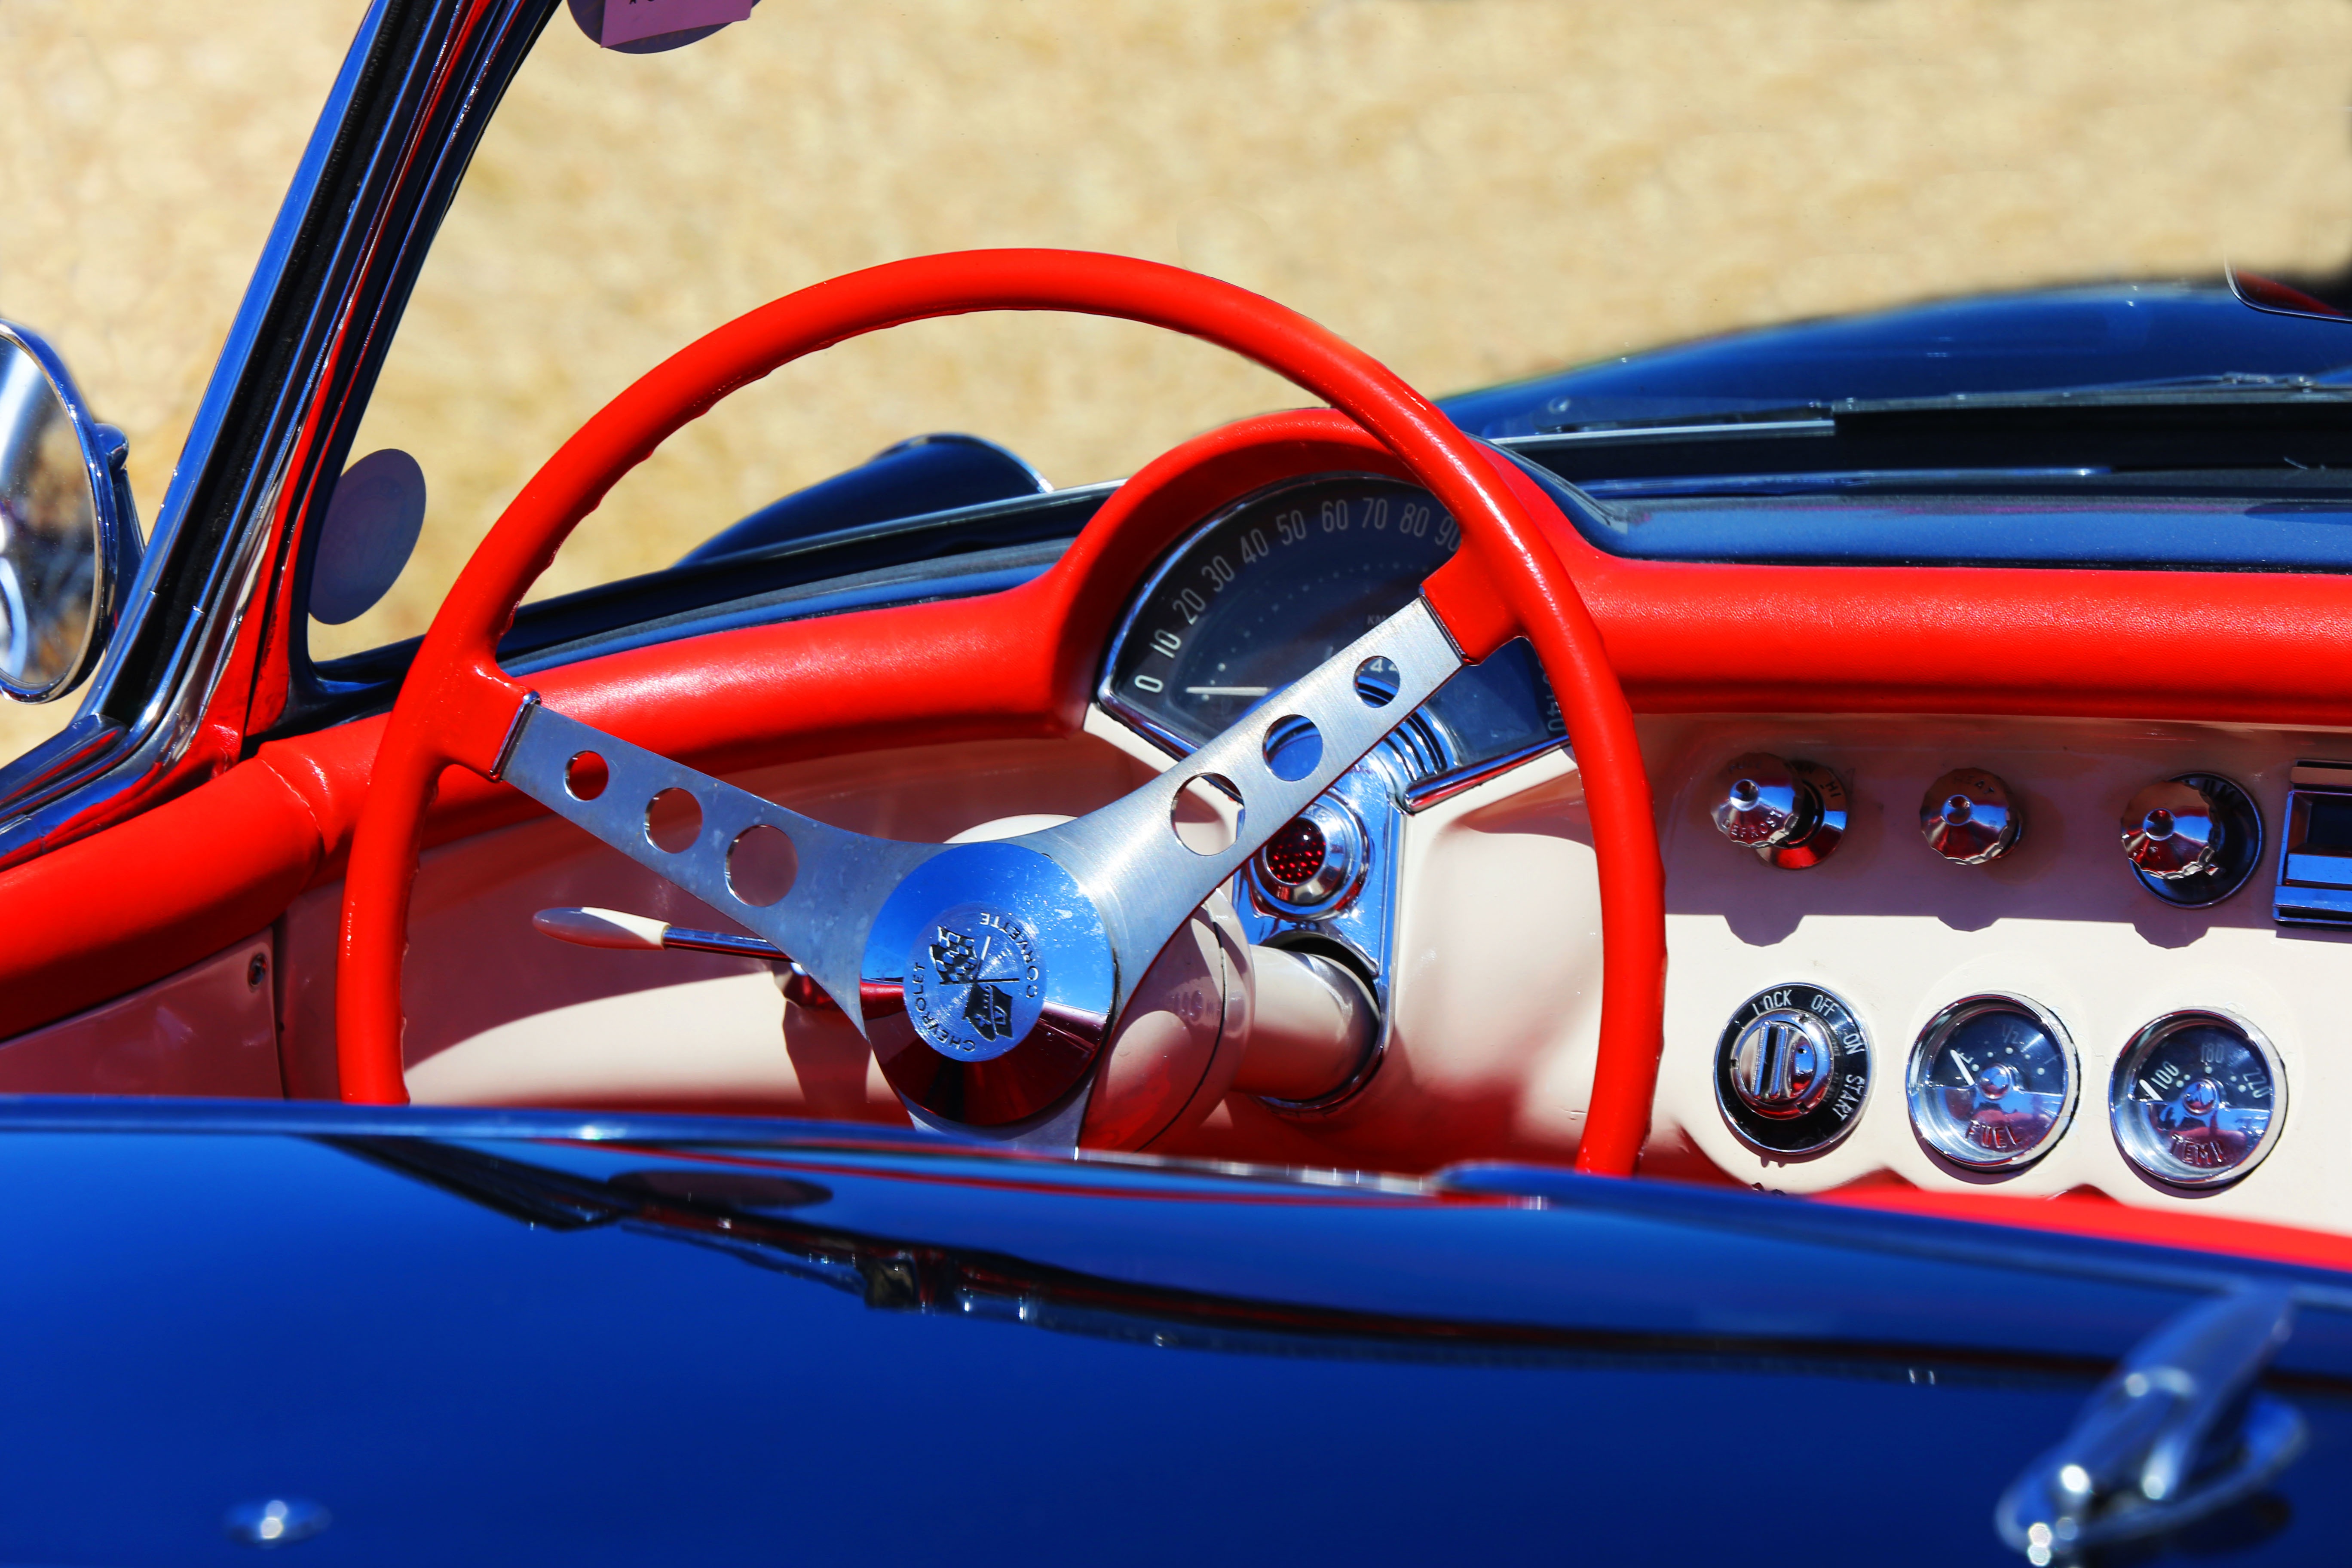
car, wheel, red, vehicle, steering wheel, sports car, vintage car, corvette, antique car, auto show, land vehicle, automobile make, automotive exterior, automotive design, luxury vehicle, performance car